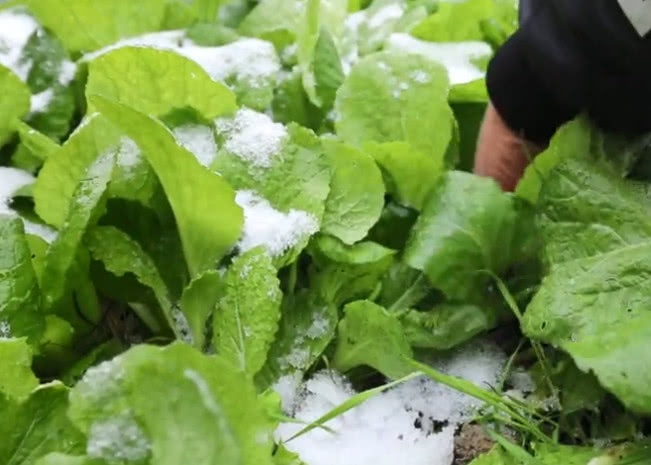
Weather: snow or frosty